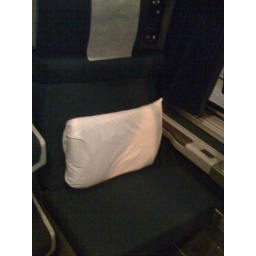
This is a seat in a &amp;quot;Roomette&amp;quot; on an Amtrak train